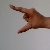
The image shows a hand gesture representing the letter 'Z' in Indian Sign Language.